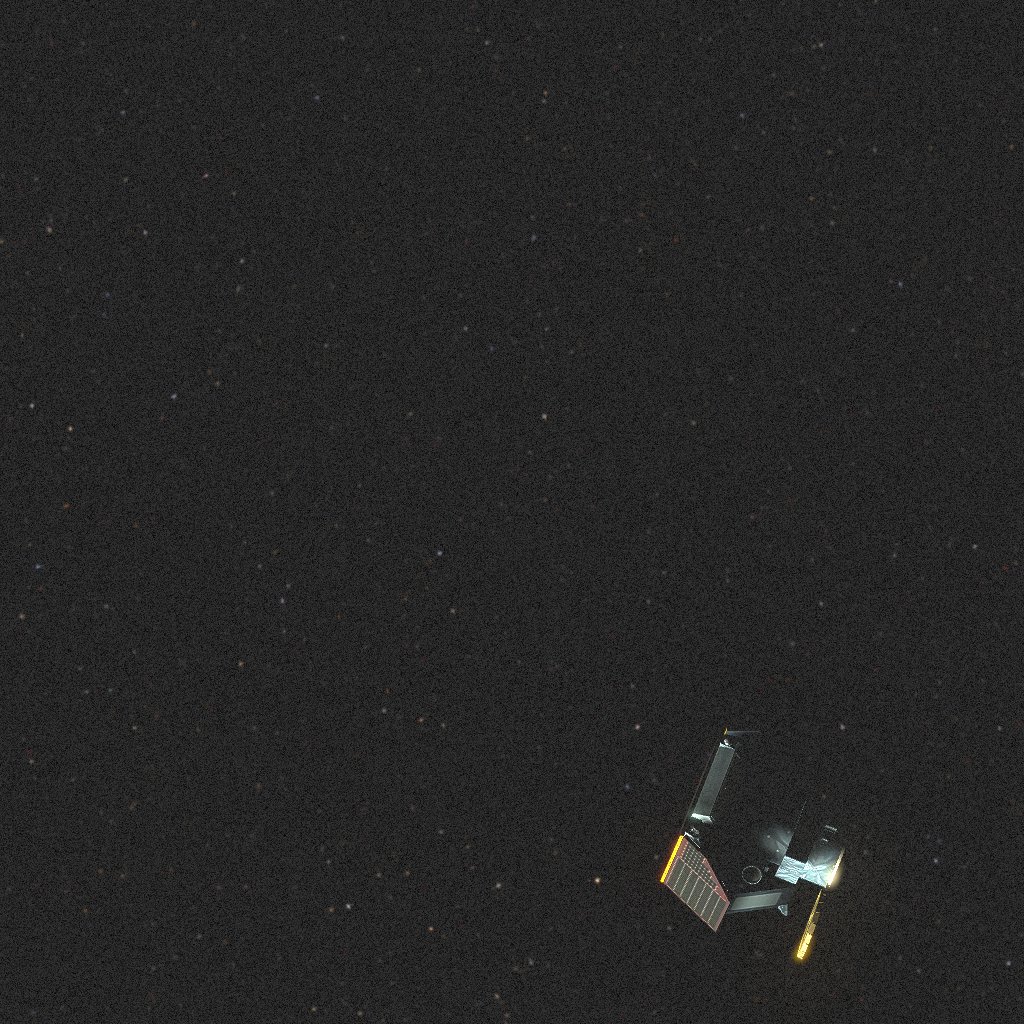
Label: cheops